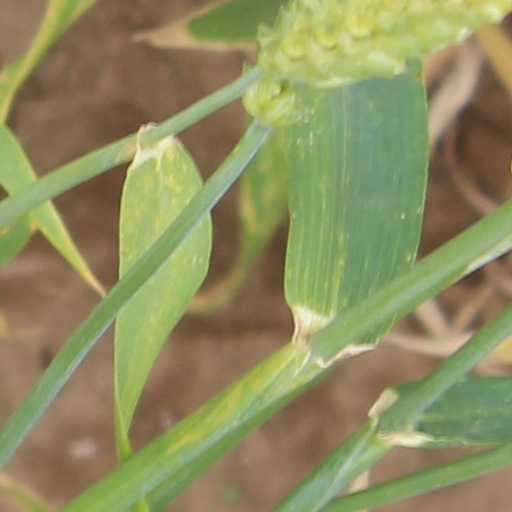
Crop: wheat